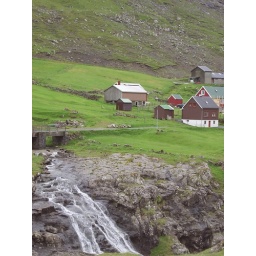
water falls around the road